Diver training

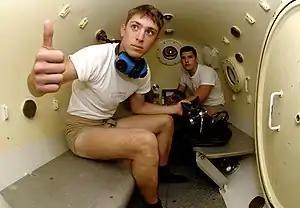
A recompression chamber is used to treat some diving disorders, and for training divers to recognise the symptoms of others.

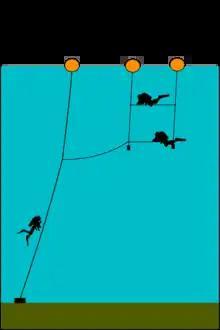
A shotline with decompression trapeze provides a relatively safe and convenient place for in-water decompression.

Diving theory is the basic knowledge of the physical and physiological effects of the underwater environment on the diver.